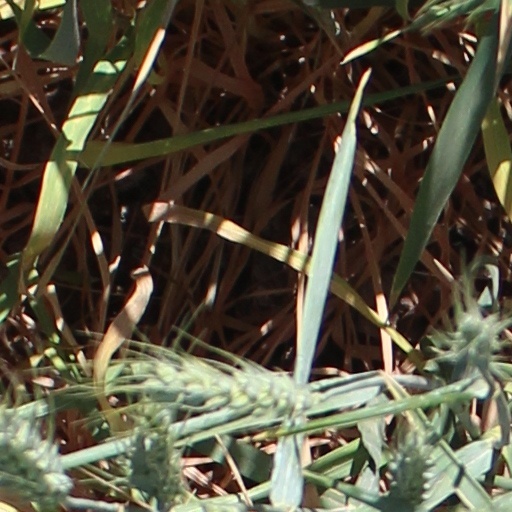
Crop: wheat